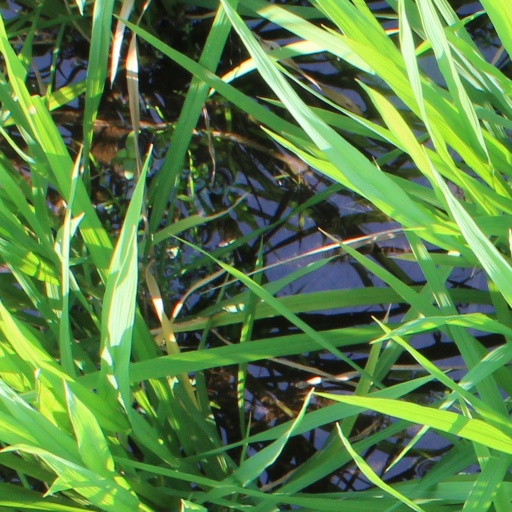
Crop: rice